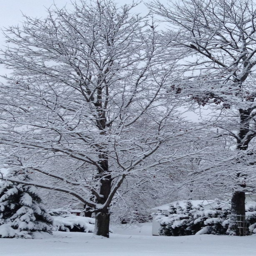
a neighbor 's snow covered tree .